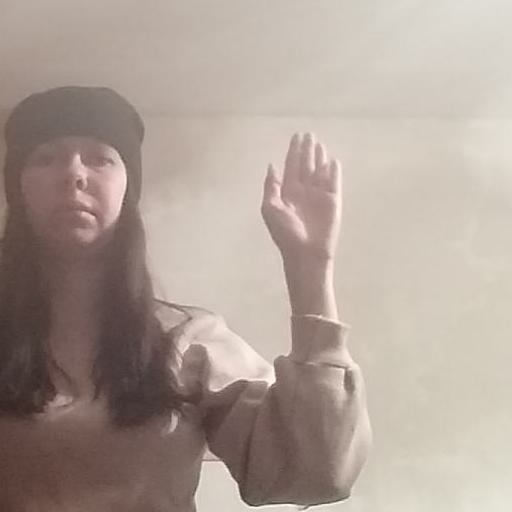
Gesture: stop